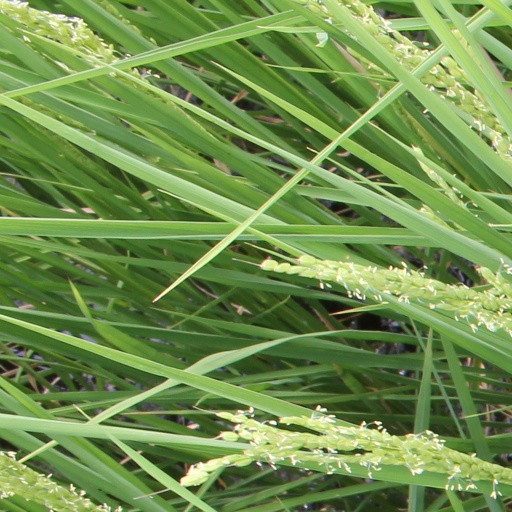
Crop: rice